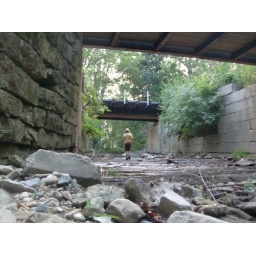
Jenna checking out this old canal. a bridge on the bike trail runs over it.